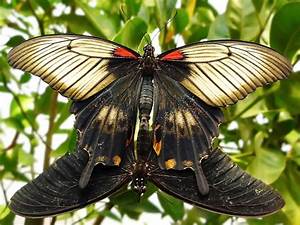
Label: farfalla